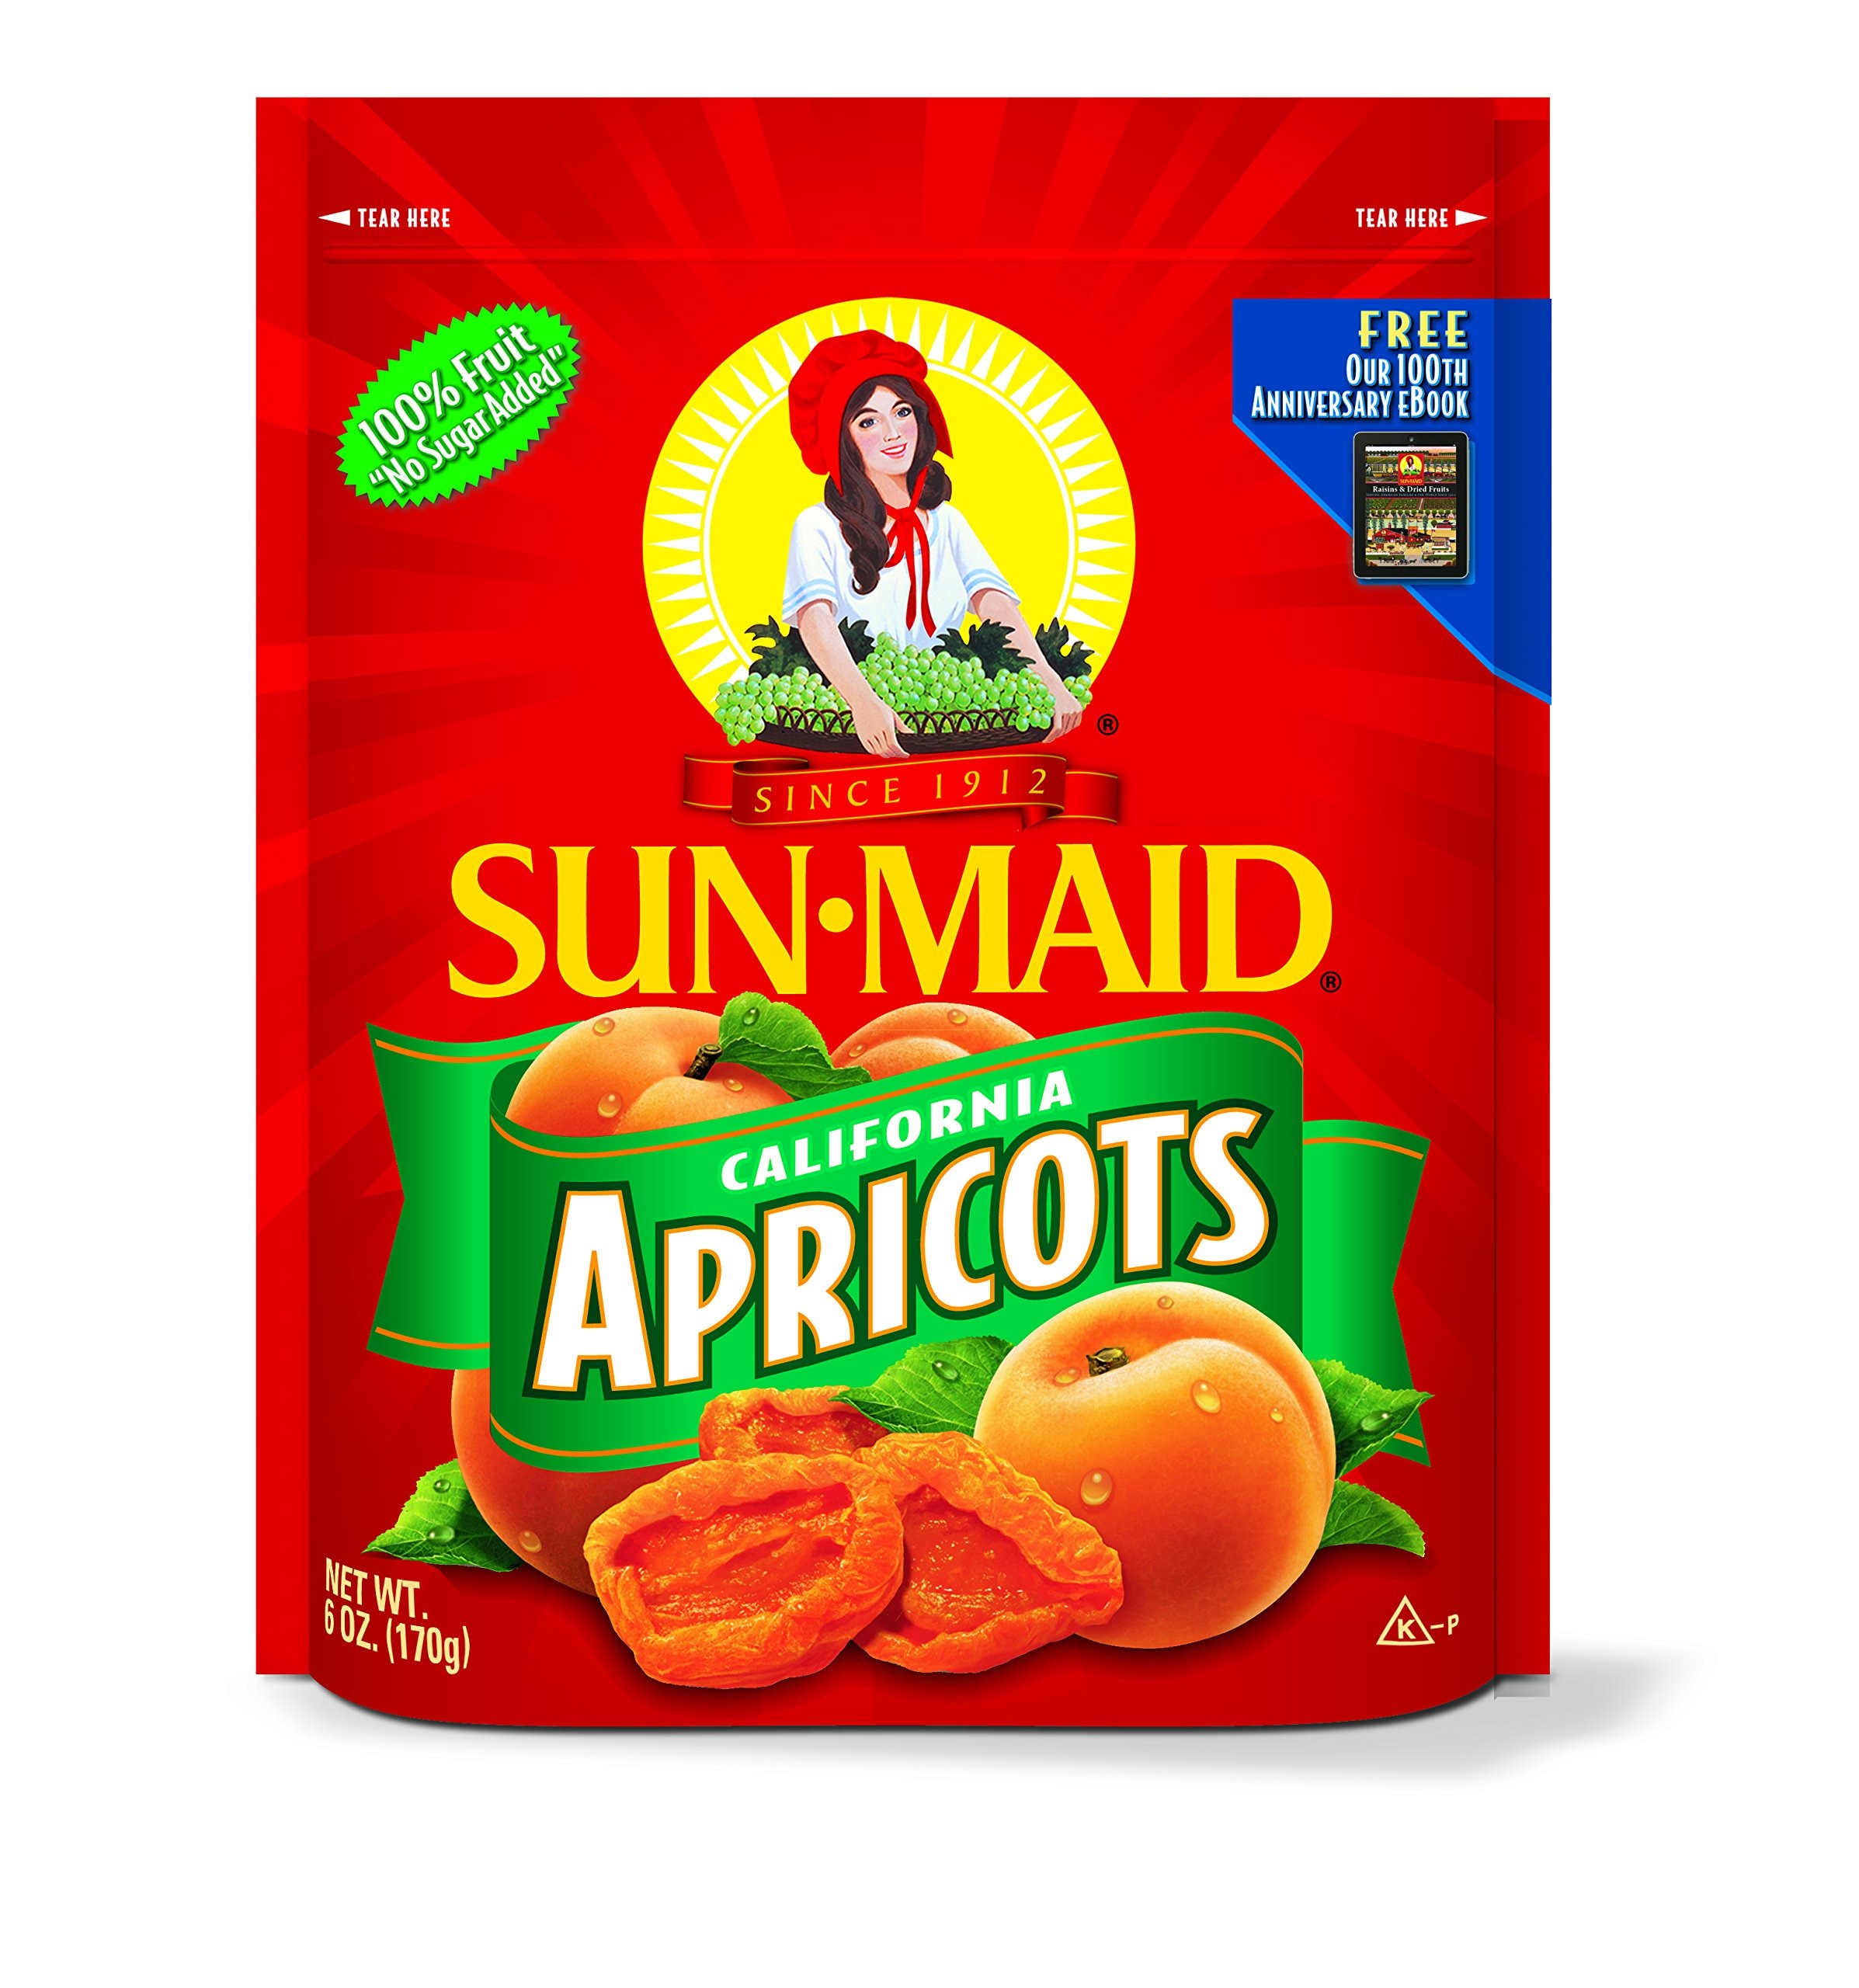
Item Name: Sun Maid California Apricots, 6-Ounce Pouches (Pack of 4)
Bullet Point 1: Pack of four, 6-ounce per pouch (total of 24-ounces)
Bullet Point 2: Ripened by the sun to the peak of flavor
Bullet Point 3: Sun dried to perfection
Value: 24.0
Unit: Ounce

Price: 8.36